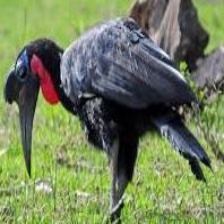
Species: ABYSSINIAN GROUND HORNBILL
Scientific name: BUCORVUS ABYSSINICUS
ImageNet parent category: hornbill